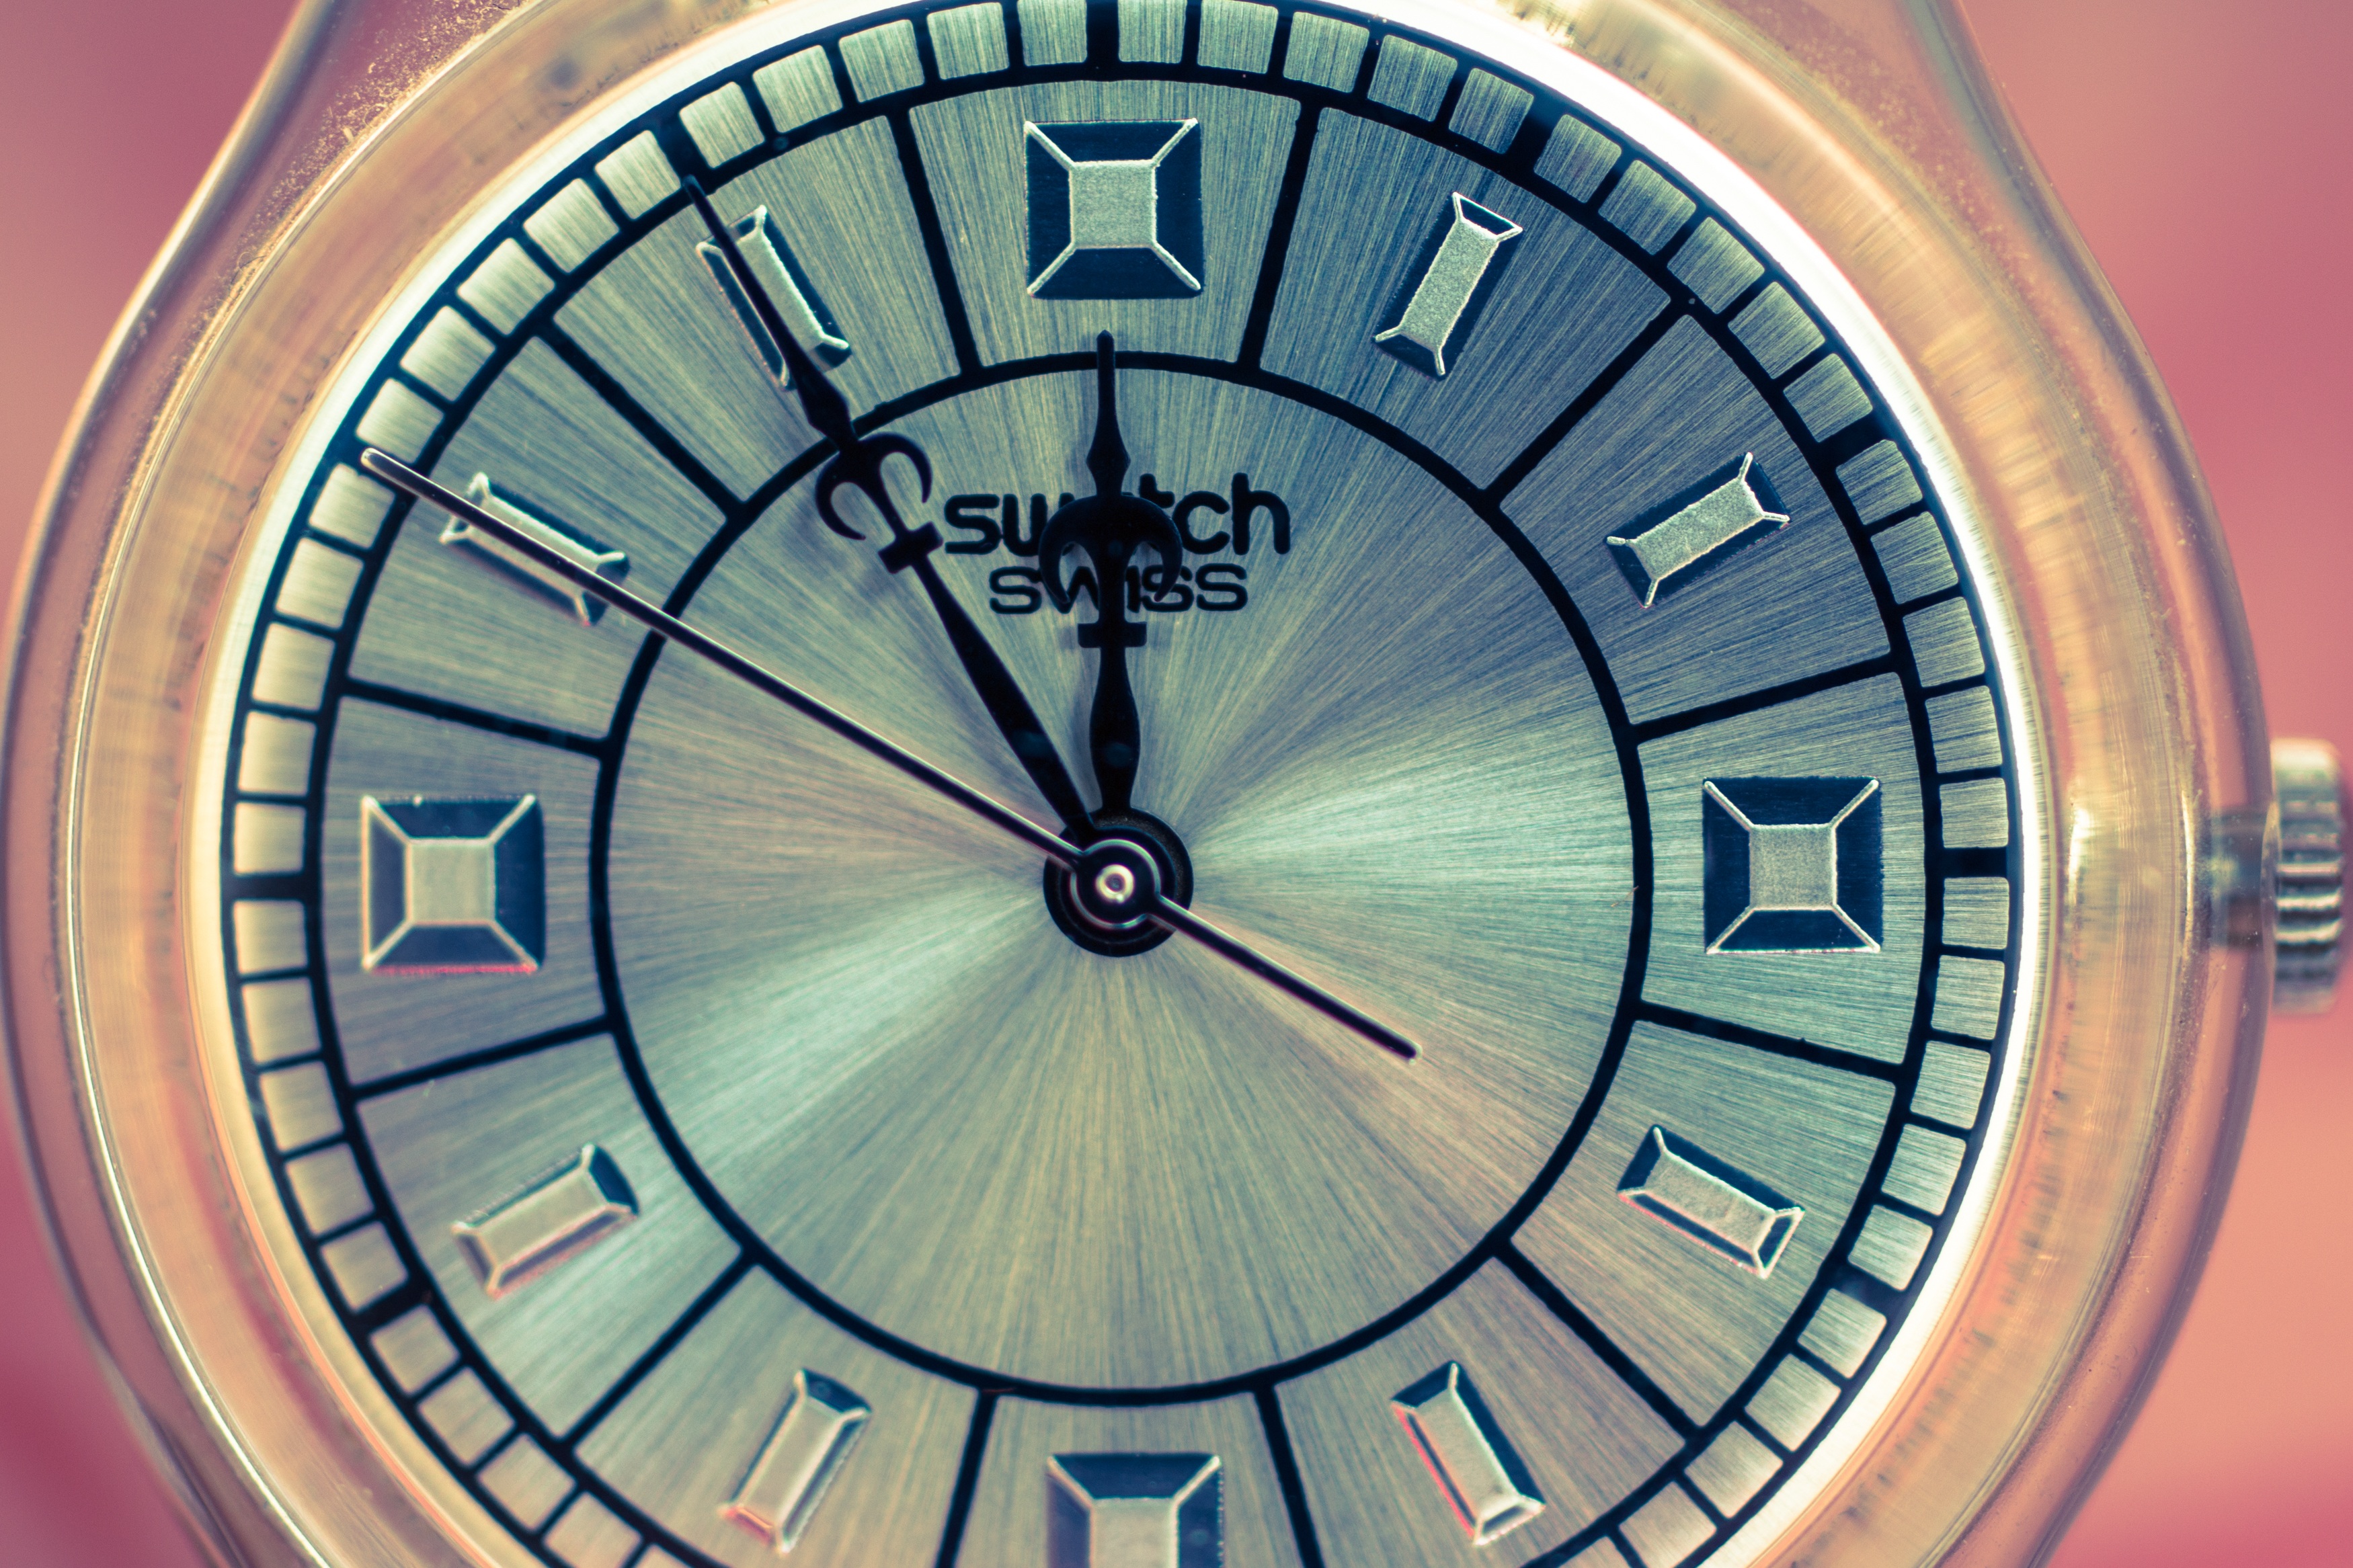
watch, hand, clock, time, circle, clock face, wrist watch, pointer, time indicating, time of, man made object, 5 vor 12, time running out